Great Southern Lumber Company

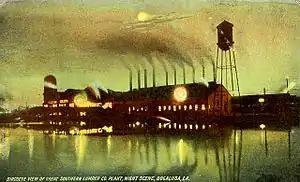

During the latter half of the 19th century, brothers Frank H. and Charles W. Goodyear amassed great wealth by investing in timberlands, lumber mills, coal, and railroads in Pennsylvania and New York. The secret to their lumber company success was in buying up large tracts of timberland that were considered inaccessible for harvest, because the lands were isolated, away from streams that were normally used to transport cut logs to sawmills. To access the timber, the Goodyears built railroad spurs as well as local sawmills to process the trees into lumber.